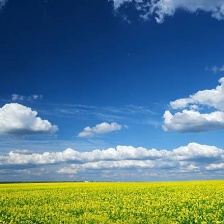
Cloud type: Cumulus